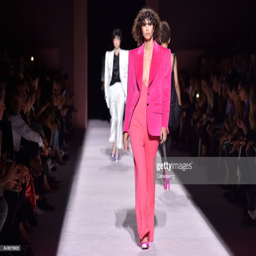
a model walks the runway at the fashion show during fashion week .